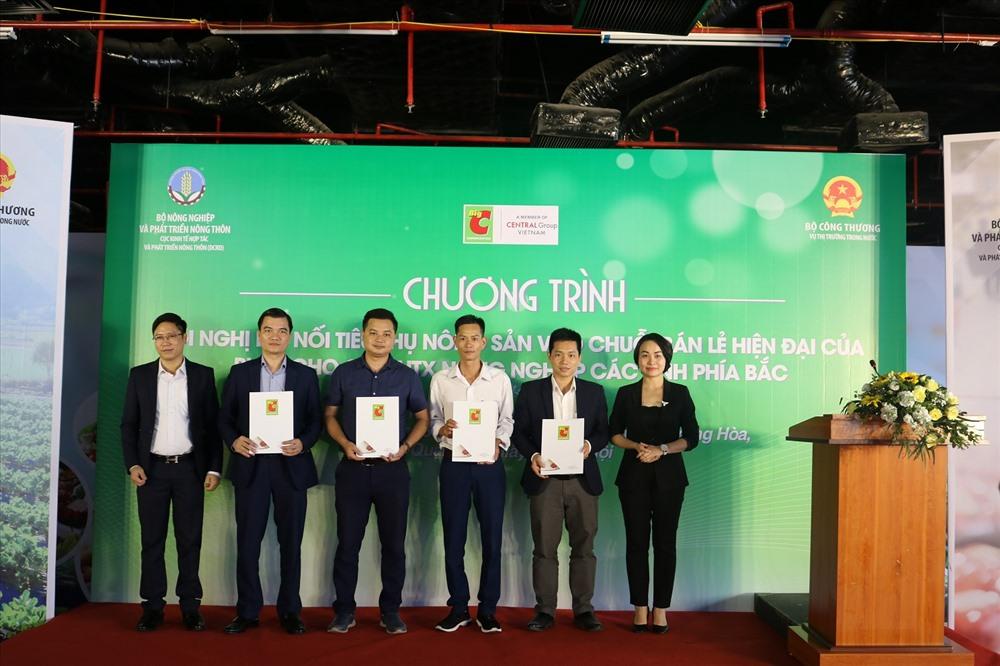
có một vài người trên sân khấu đang cầm trên tay những tờ chứng nhận